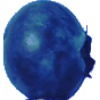
Label: Huckleberry 1